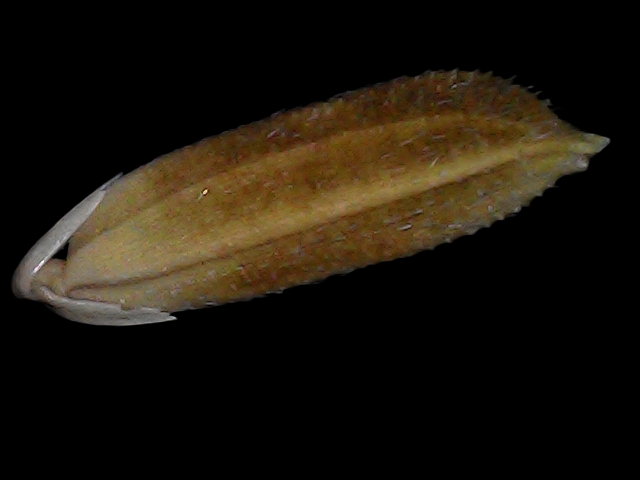
Rice variety: Bd56